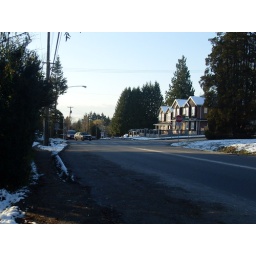
the bus stop near their house